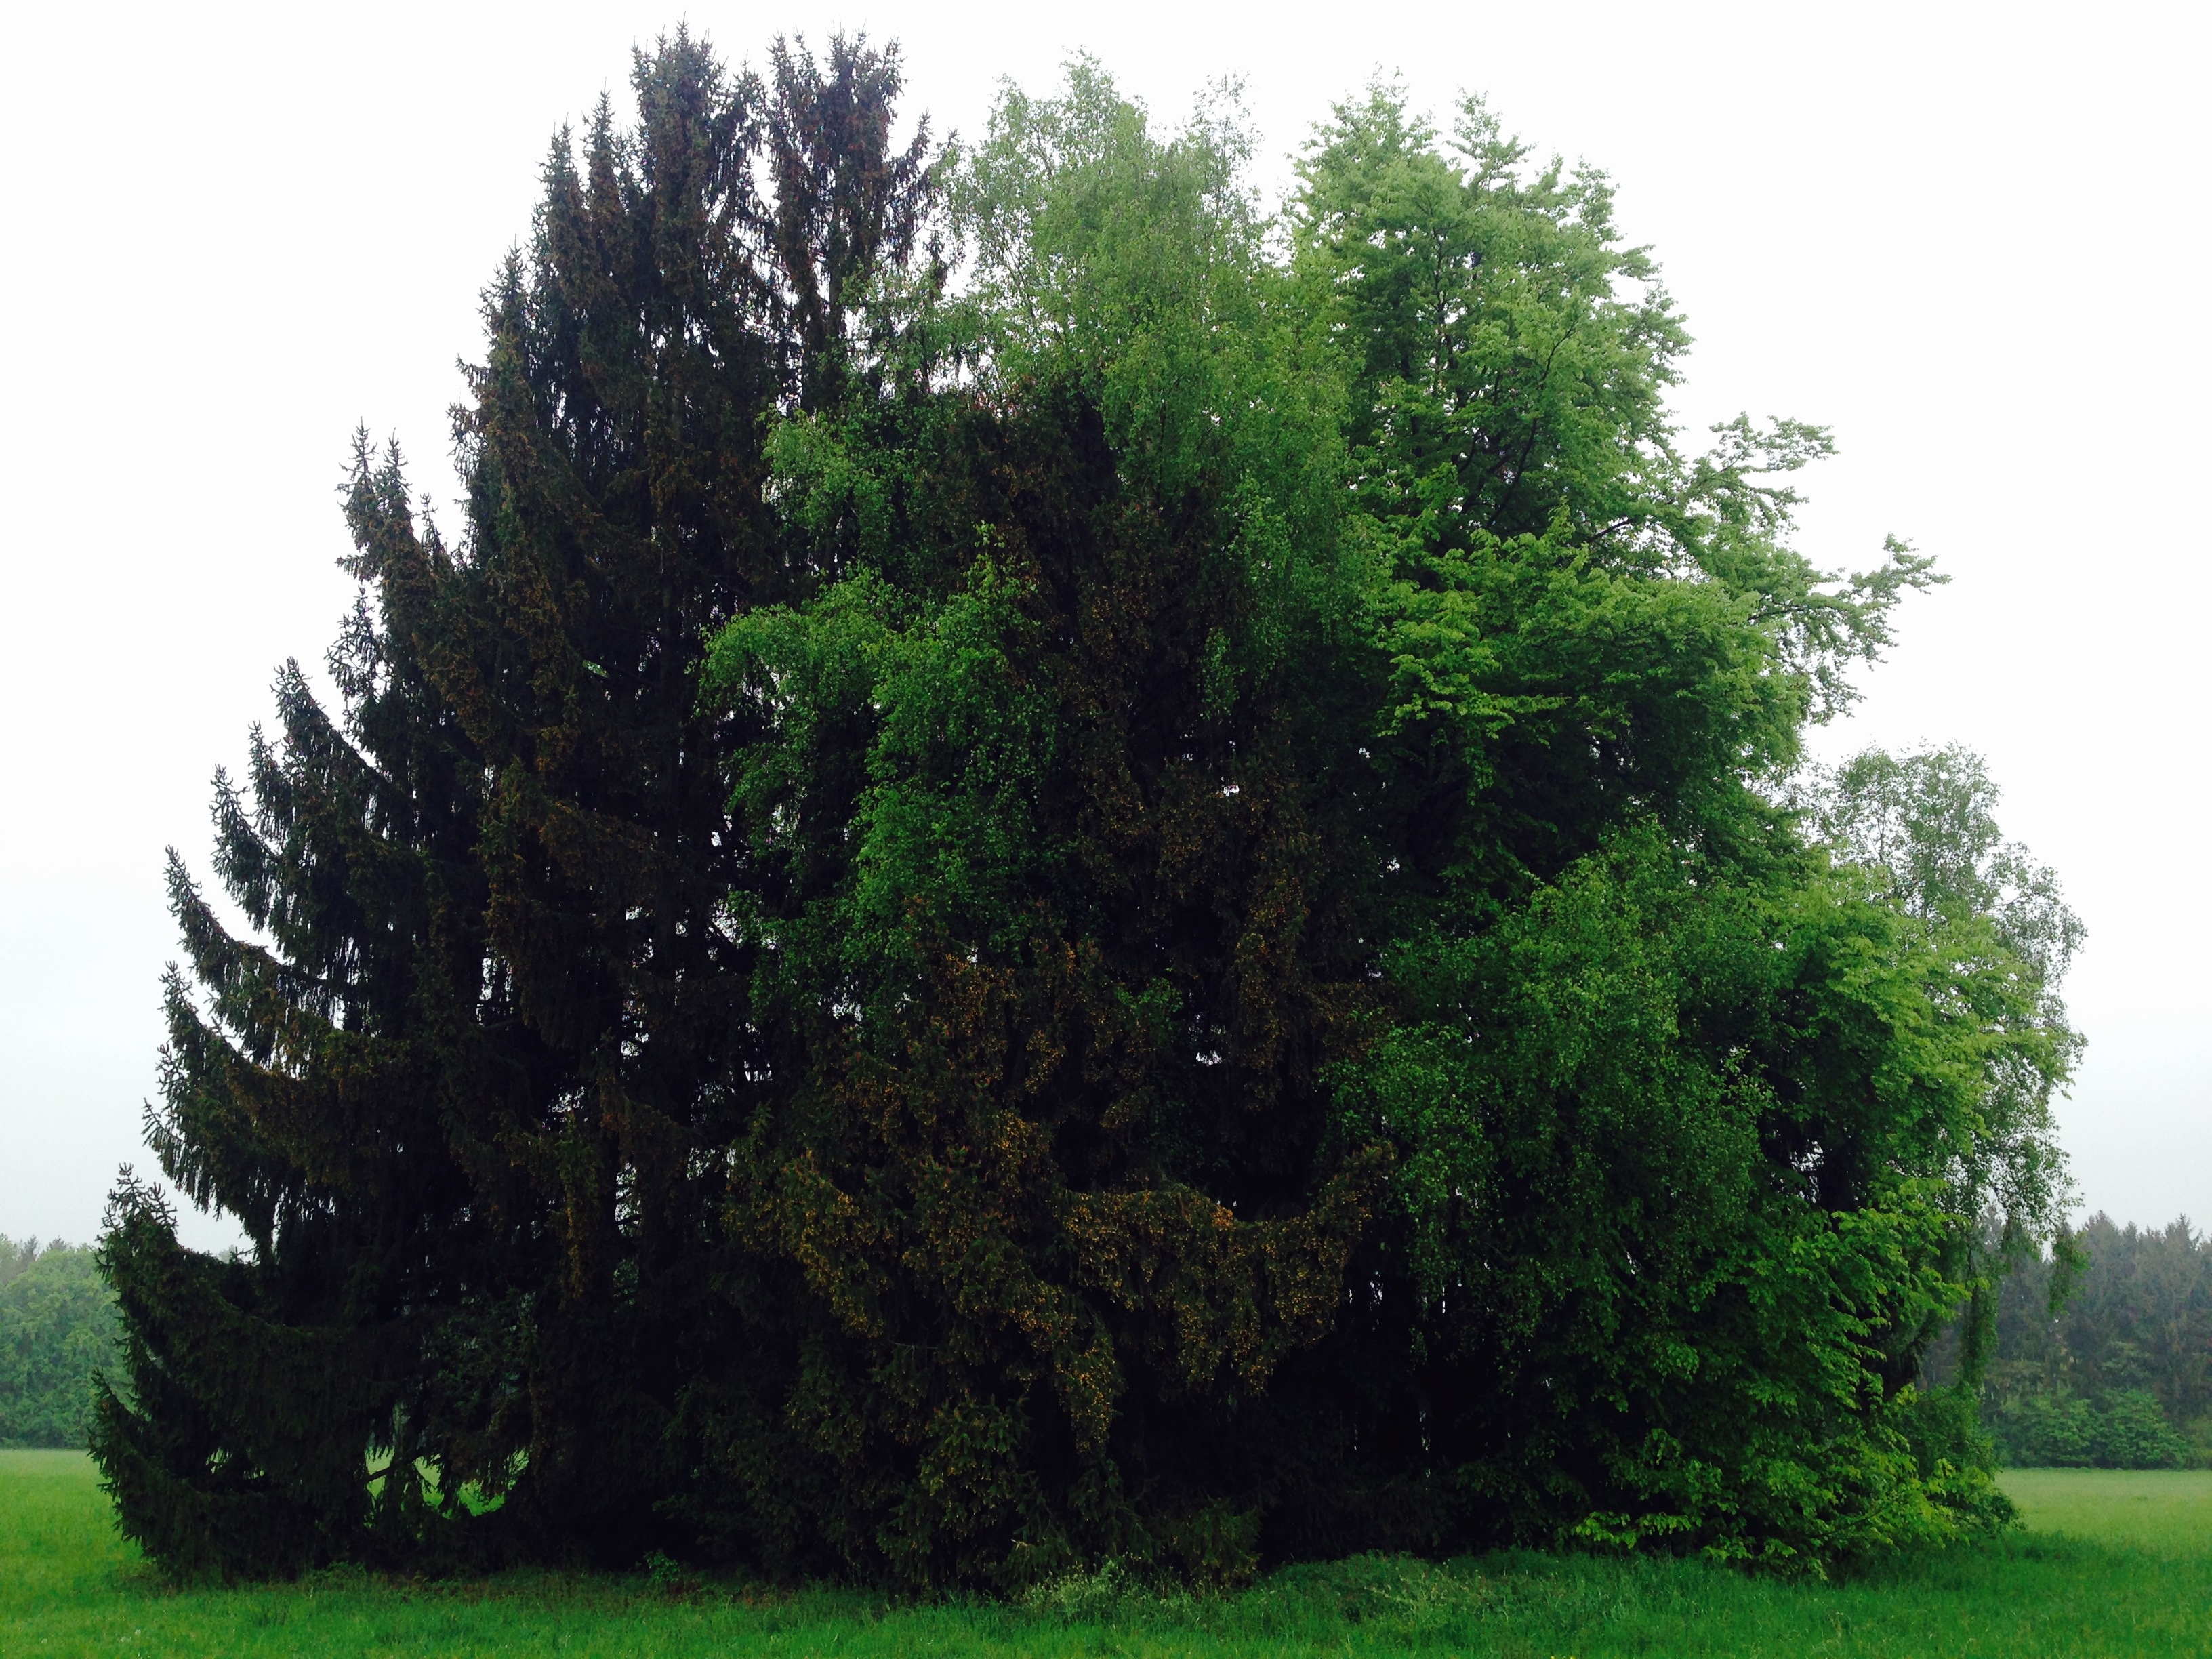
tree, plant, lawn, green, evergreen, botany, garden, fir, conifer, spruce, shrub, deciduous, ecosystem, flowering plant, biome, woody plant, temperate coniferous forest, land plant